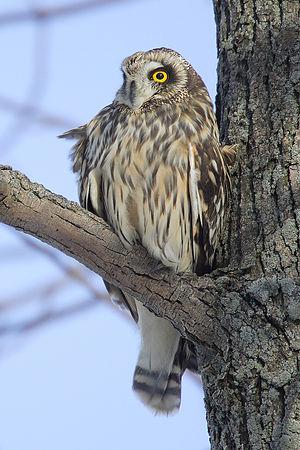
La plaine de Villefagnan est un site Natura 2000 « directive oiseaux » situé en Charente. Cette plaine abrite de nombreux oiseaux dont 17 espèces reconnues d'intérêt communautaire et c'est en particulier une des deux principales zones de survivance de l'outarde canepetière en Charente une des huit zones en Poitou-Charentes.